Beyti (Istanbul)

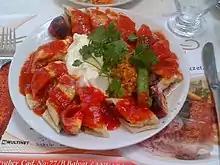
Beyti

During a visit to Switzerland in 1961, Beyti Güler was inspired by the renowned butcher Möller's way of preparing meat. When he returned home, he introduced a dish consisting of roasted lamb fillets wrapped in strips of lamb cutlet fat. It came to be named after him, as Beyti kebab, when the kebab's fame spread internationally. However, the dish made of ground meat, widely sold as street food under the same name, bears little resemblance to his original.